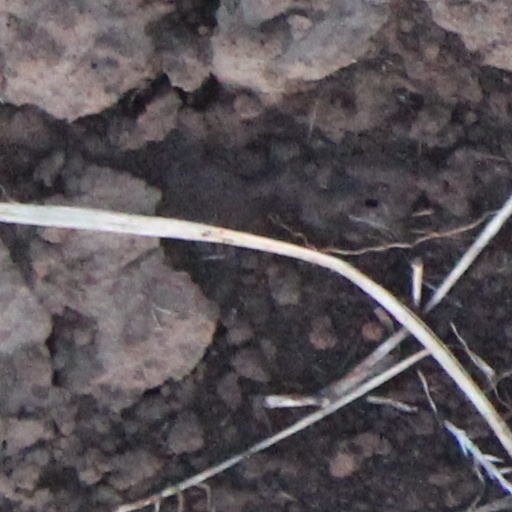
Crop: wheat